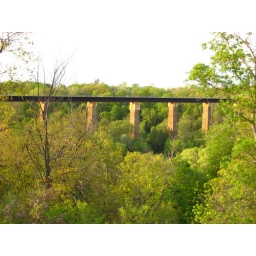
Train bridge over the ravine down the street from my apartment